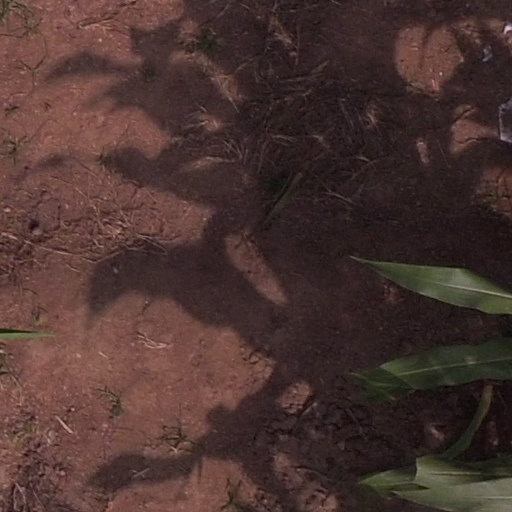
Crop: maize; corn